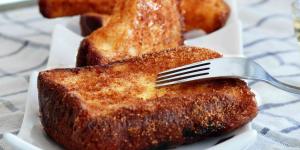
torrijas de pan caseras